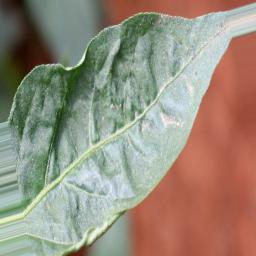
Label: mites_and_trips